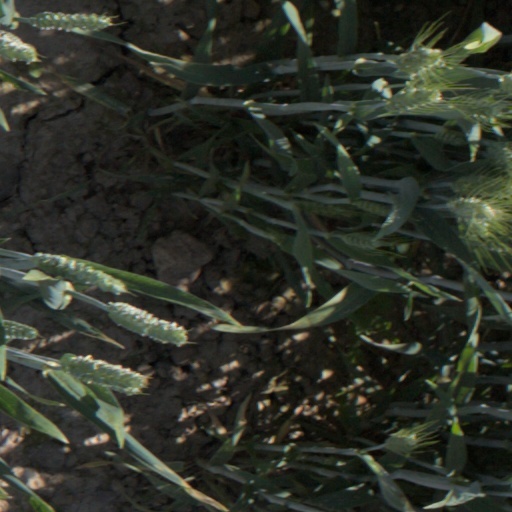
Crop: wheat